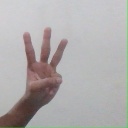
अक्षर: व